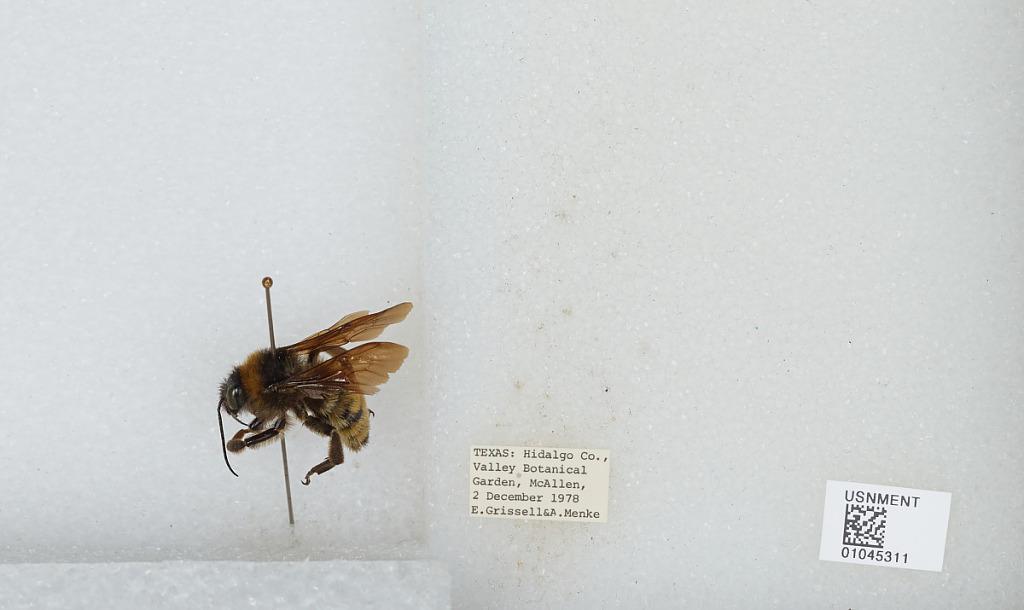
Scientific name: Bombus sp.
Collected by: E. Grissell & A. Menke
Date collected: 1978-12-2
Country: United States
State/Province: Texas
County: Hidalgo
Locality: Valley Botanical Garden, McAllen